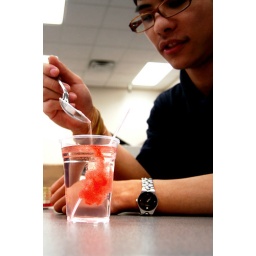
Kai pouring the wannabe kool aid in his water cup. It looks like a red cloud.